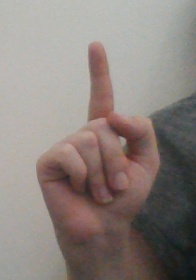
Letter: bb